The Hill We Climb

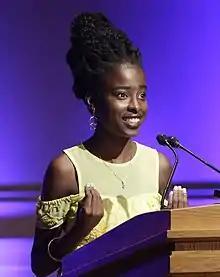
Gorman in 2017

Amanda Gorman is an American poet from Los Angeles, California. In 2017, aged 19, she was named the first National Youth Poet Laureate. On January 14, 2021, the Inaugural Committee, which was organizing the inauguration of Joe Biden in Washington, D.C., announced that Gorman would be giving a poetry reading at the event on January 20. Gorman said that she began to write the poem by reviewing poems written by past inaugural poets, who have included Robert Frost and Maya Angelou. She also studied famous orators such as Abraham Lincoln, Frederick Douglass, Martin Luther King Jr., and Winston Churchill. Gorman also spoke with Richard Blanco and Elizabeth Alexander, two previous inaugural poets.